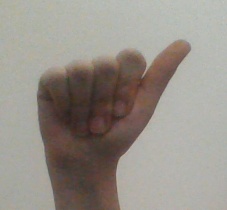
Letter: dhad